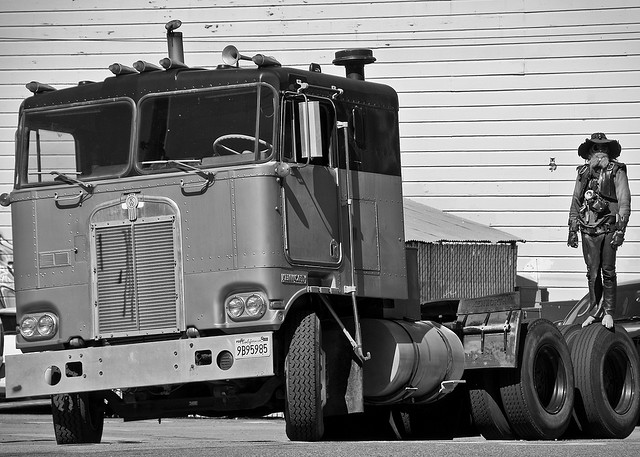
A truck sitting in front of a person standing on a  loading platform.

A hillbilly is standing on the tire of a truck.

A cowboy is standing on the wheel of a big truck.

Parked truck cab with a man in cowboy gear standing on tires.